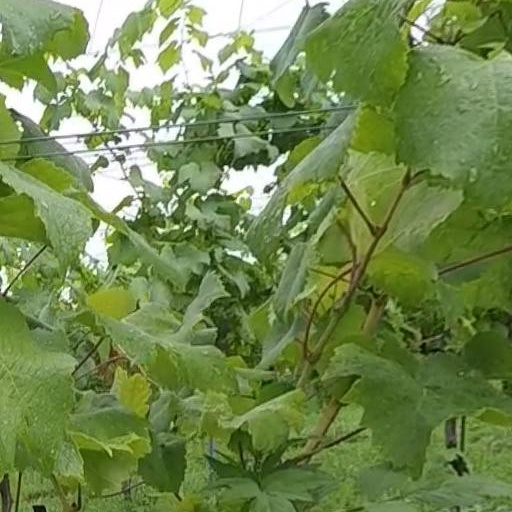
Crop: grape